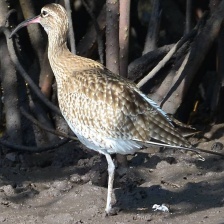
Species: WHIMBREL
Scientific name: NUMENIUS PHAEOPUS